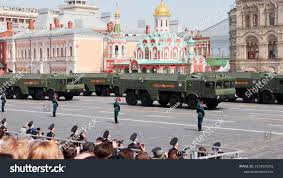
Label: Iskander